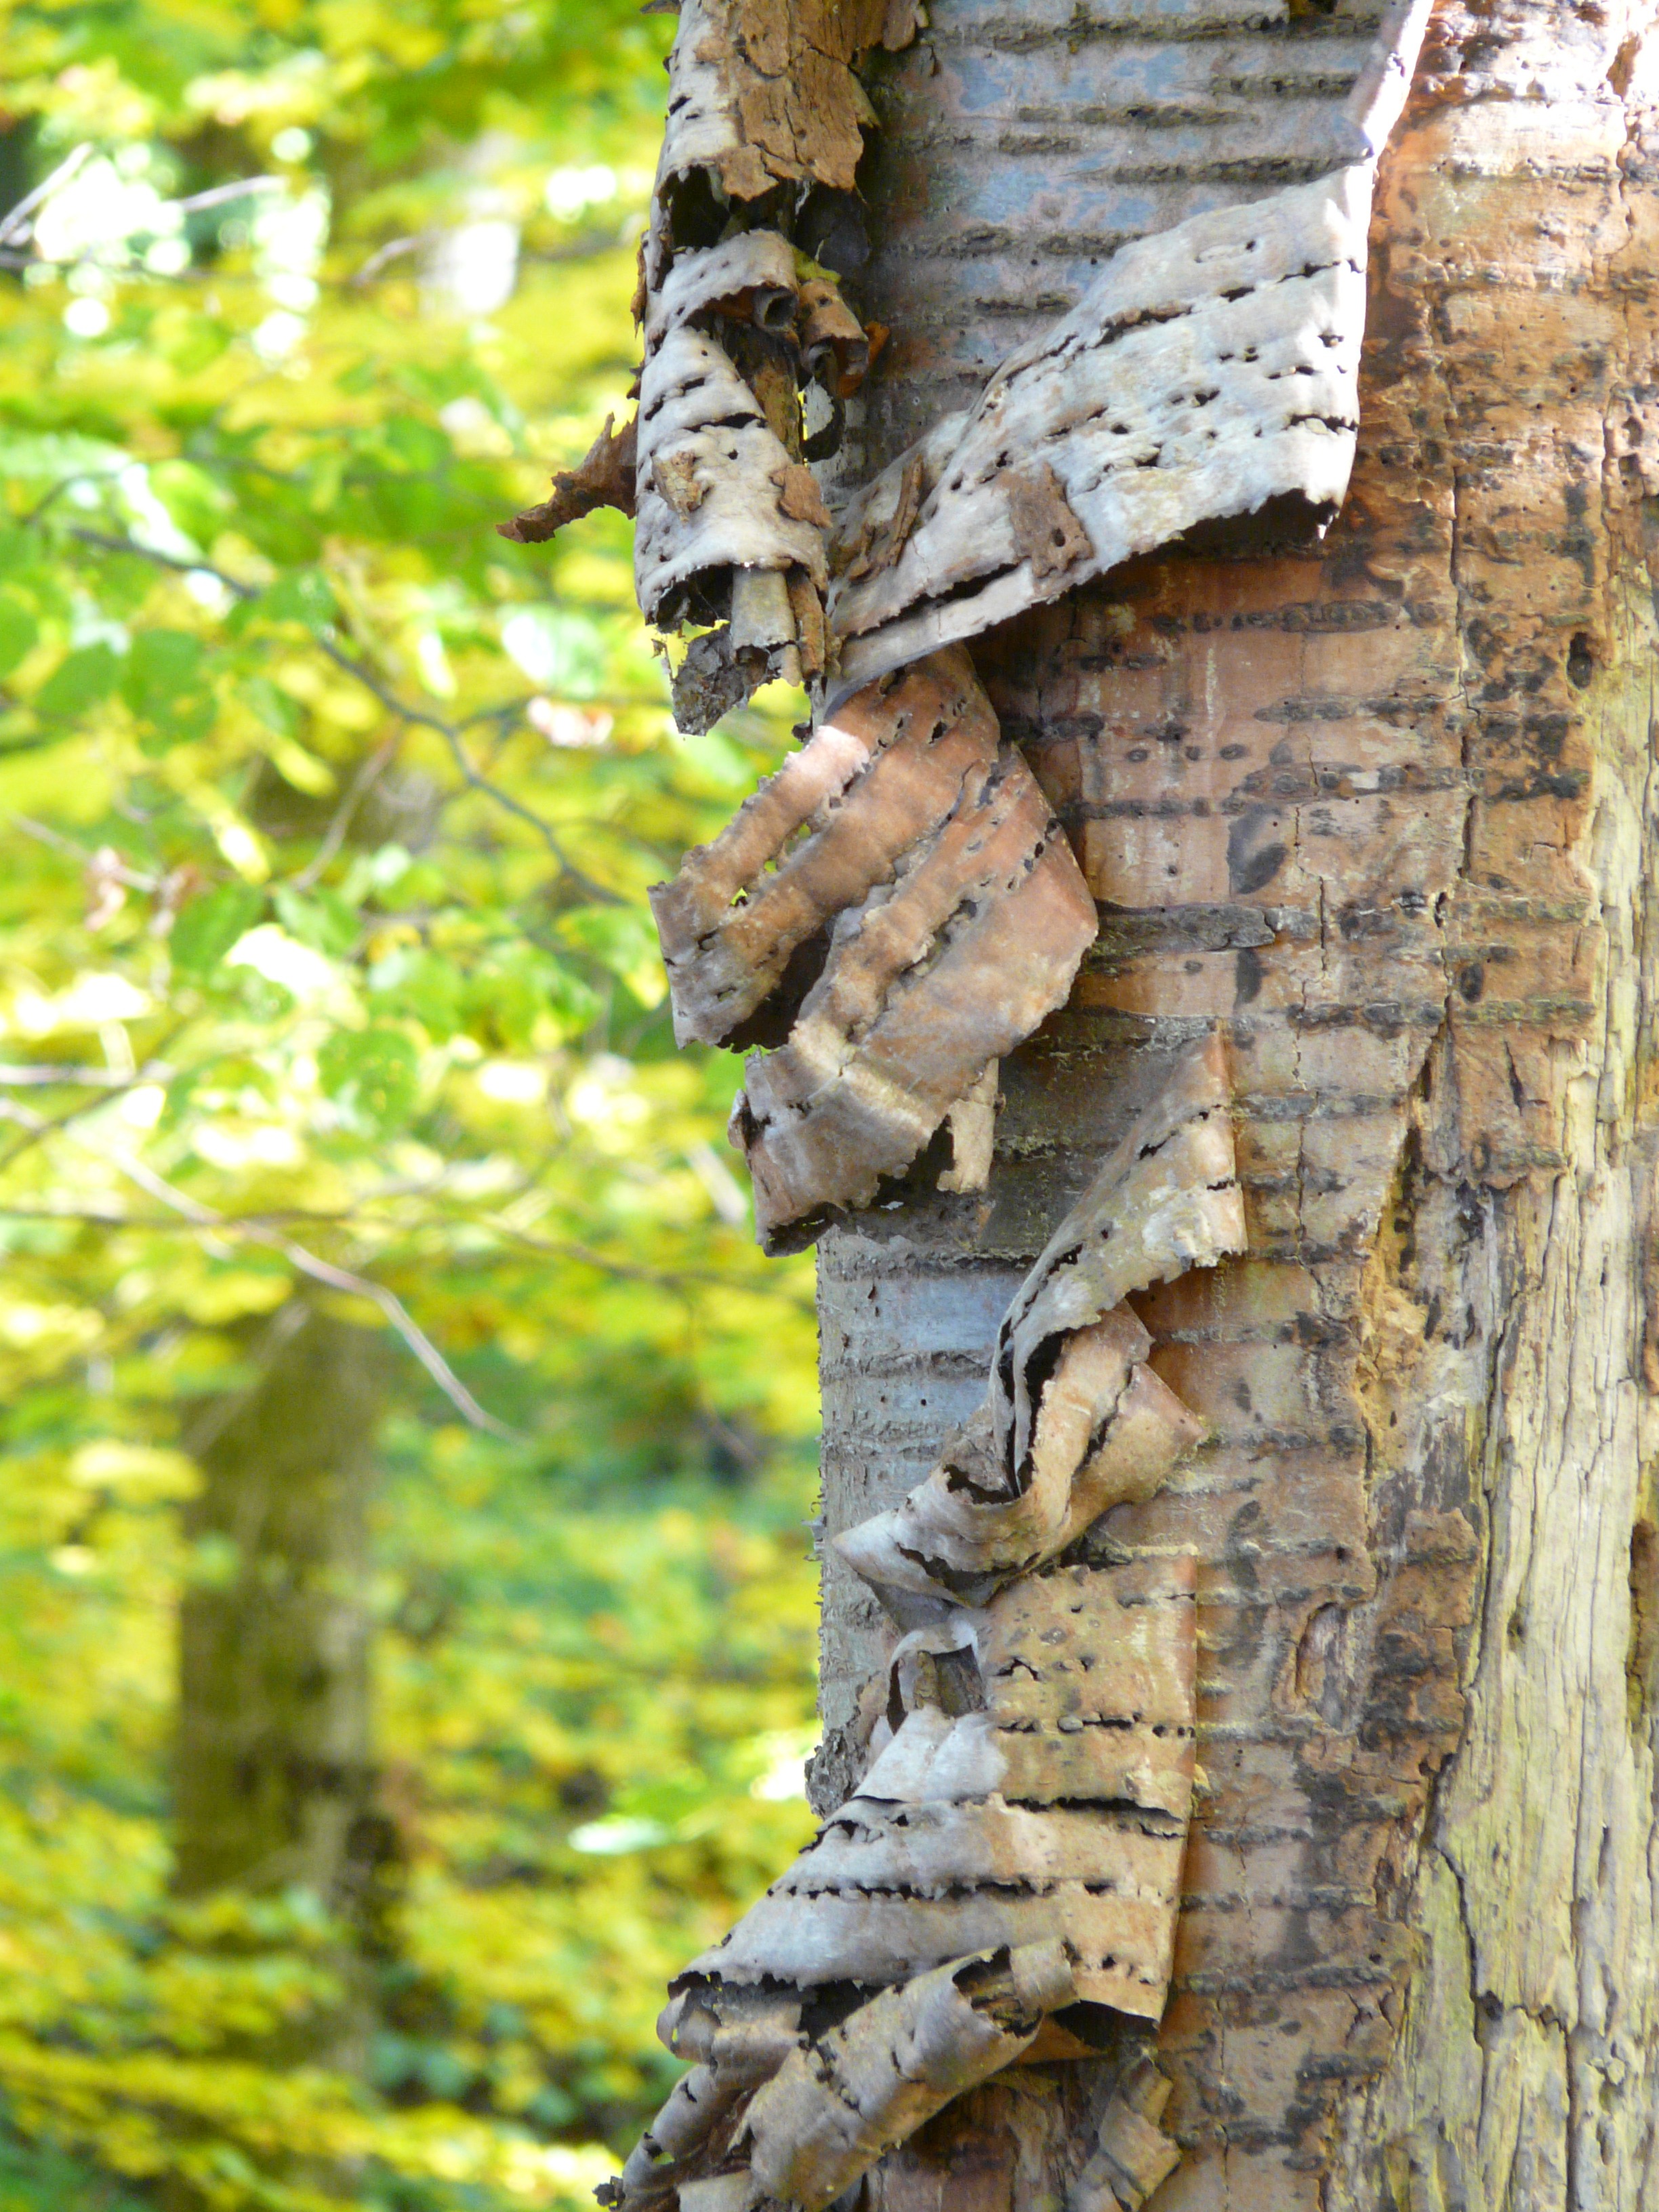
tree, nature, rock, branch, plant, wood, leaf, trunk, bark, birch, autumn, terrain, flake, woodland, tree bark, cherry, injury, replace, woody plant, cherry bark, fall off, unwinding